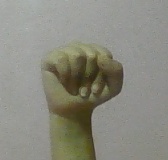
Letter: saad